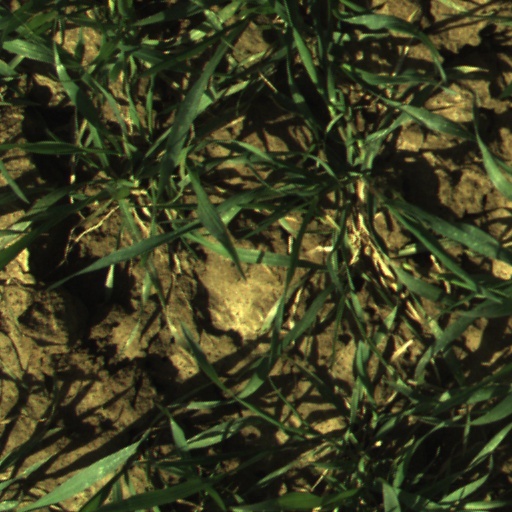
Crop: wheat